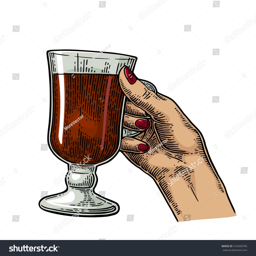
female hand holding a glass of mulled wine and cocktails .